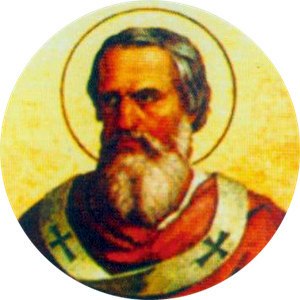
Paverækken / 1. årtusinde / 9. århundrede
Dette er en liste over paver, den romersk-katolske kirkes overhoved. Paverækken strækker sig tilbage til apostlen Peter.